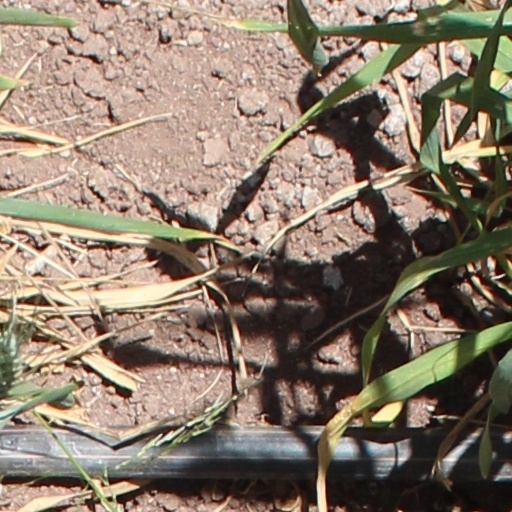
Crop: wheat